Johannes Lucius

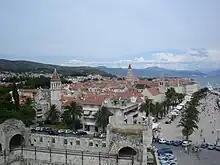
Trogir, birthplace of Johannes Lucius

Johannes was the son of Peter Lucius and Clara Difnico, born in Trogir, Venetian Dalmatia (now Croatia). After some schooling in his hometown, he studied in Trogir and Rome, graduating in philosophy, mathematics, political sciences and literature in 1628. He then obtained his Ph.D. in ecclesiastical and civil law in the University of Padua. Following graduation, he worked as a councilman and judge in his hometown and developed intensive scientific research work. He returned to Rome in 1654. There he became a member of the Fraternity of Saint Jerome, and then its president. He participated in the work of many scientific academies of his age and wrote to scientists from Dalmatia, Italy and Europe.